William D. Orthwein

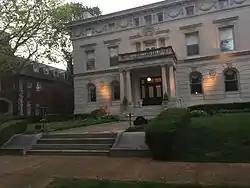
The Othwein Mansion in St. Louis, Missouri.

Orthwein was a member of the Log Cabin Club and the Union Club, two private members' clubs in St. Louis, Missouri. He donated to the Mullanphy Emigrant Relief Fund.